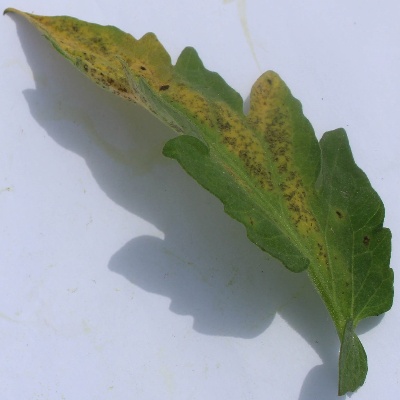
Crop: Tomato
Condition: septoria leaf spot